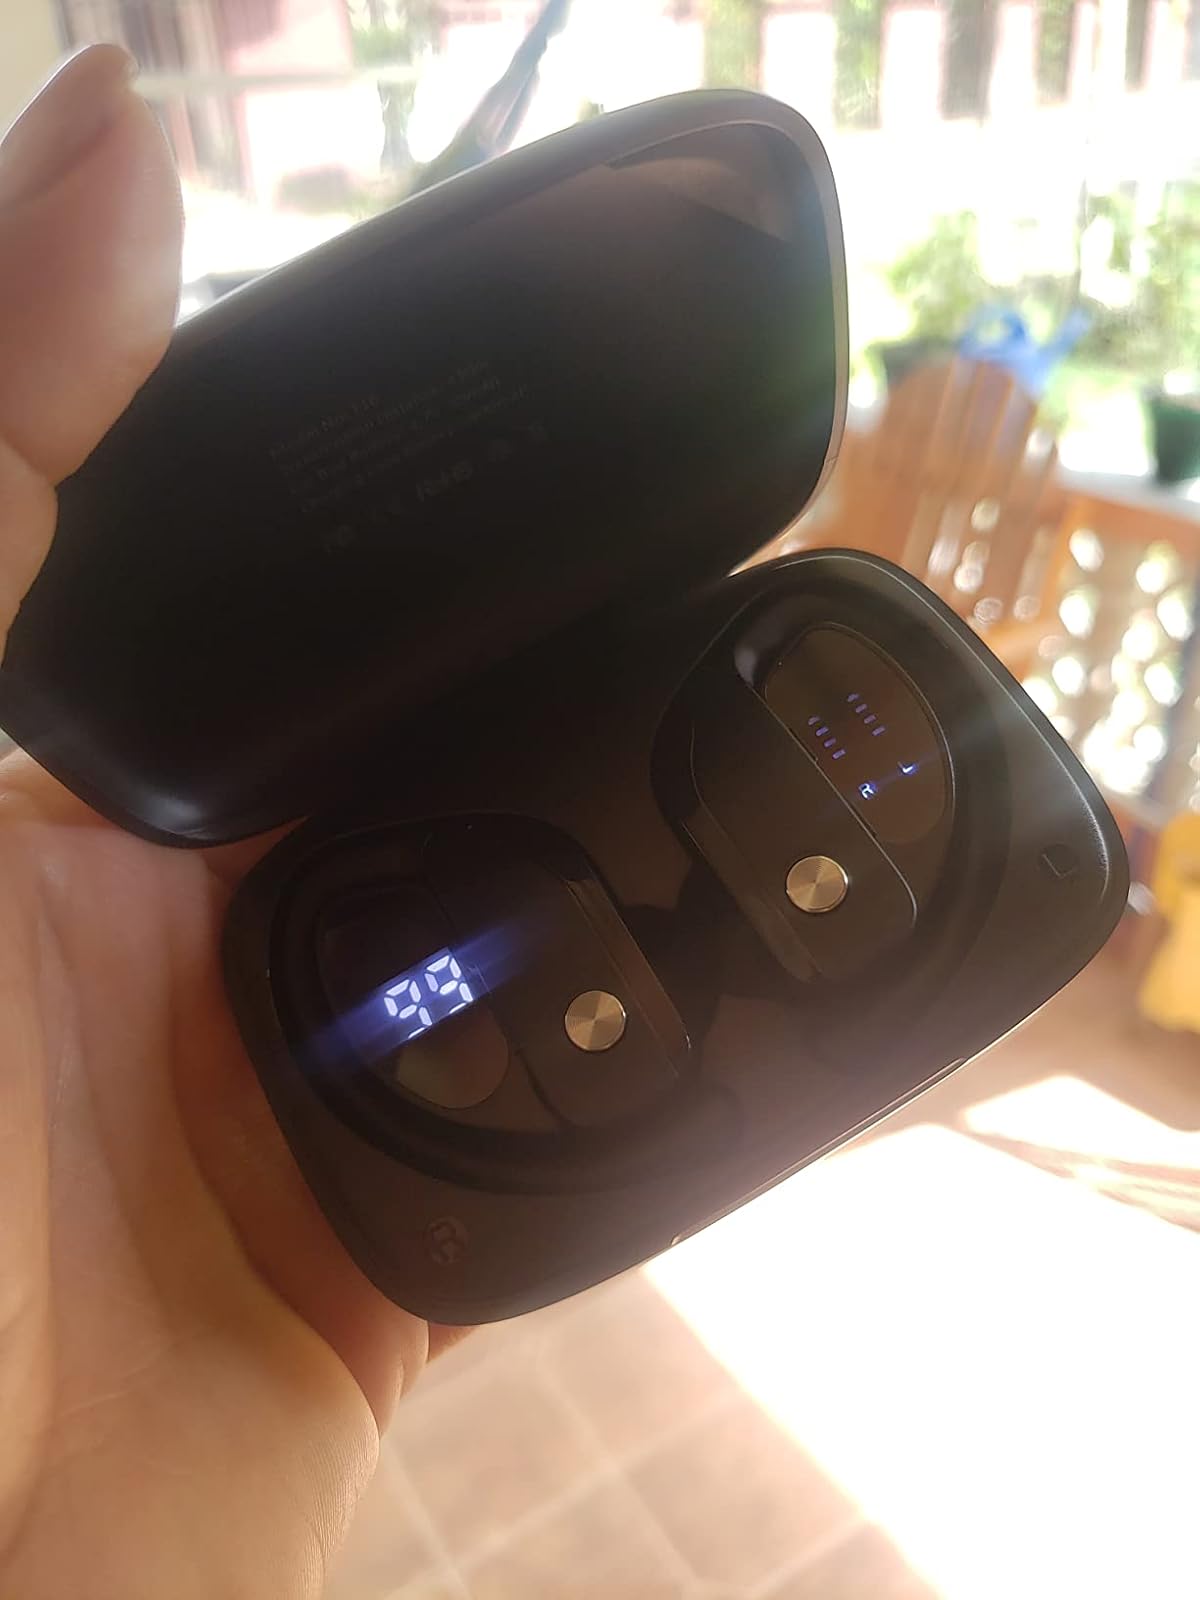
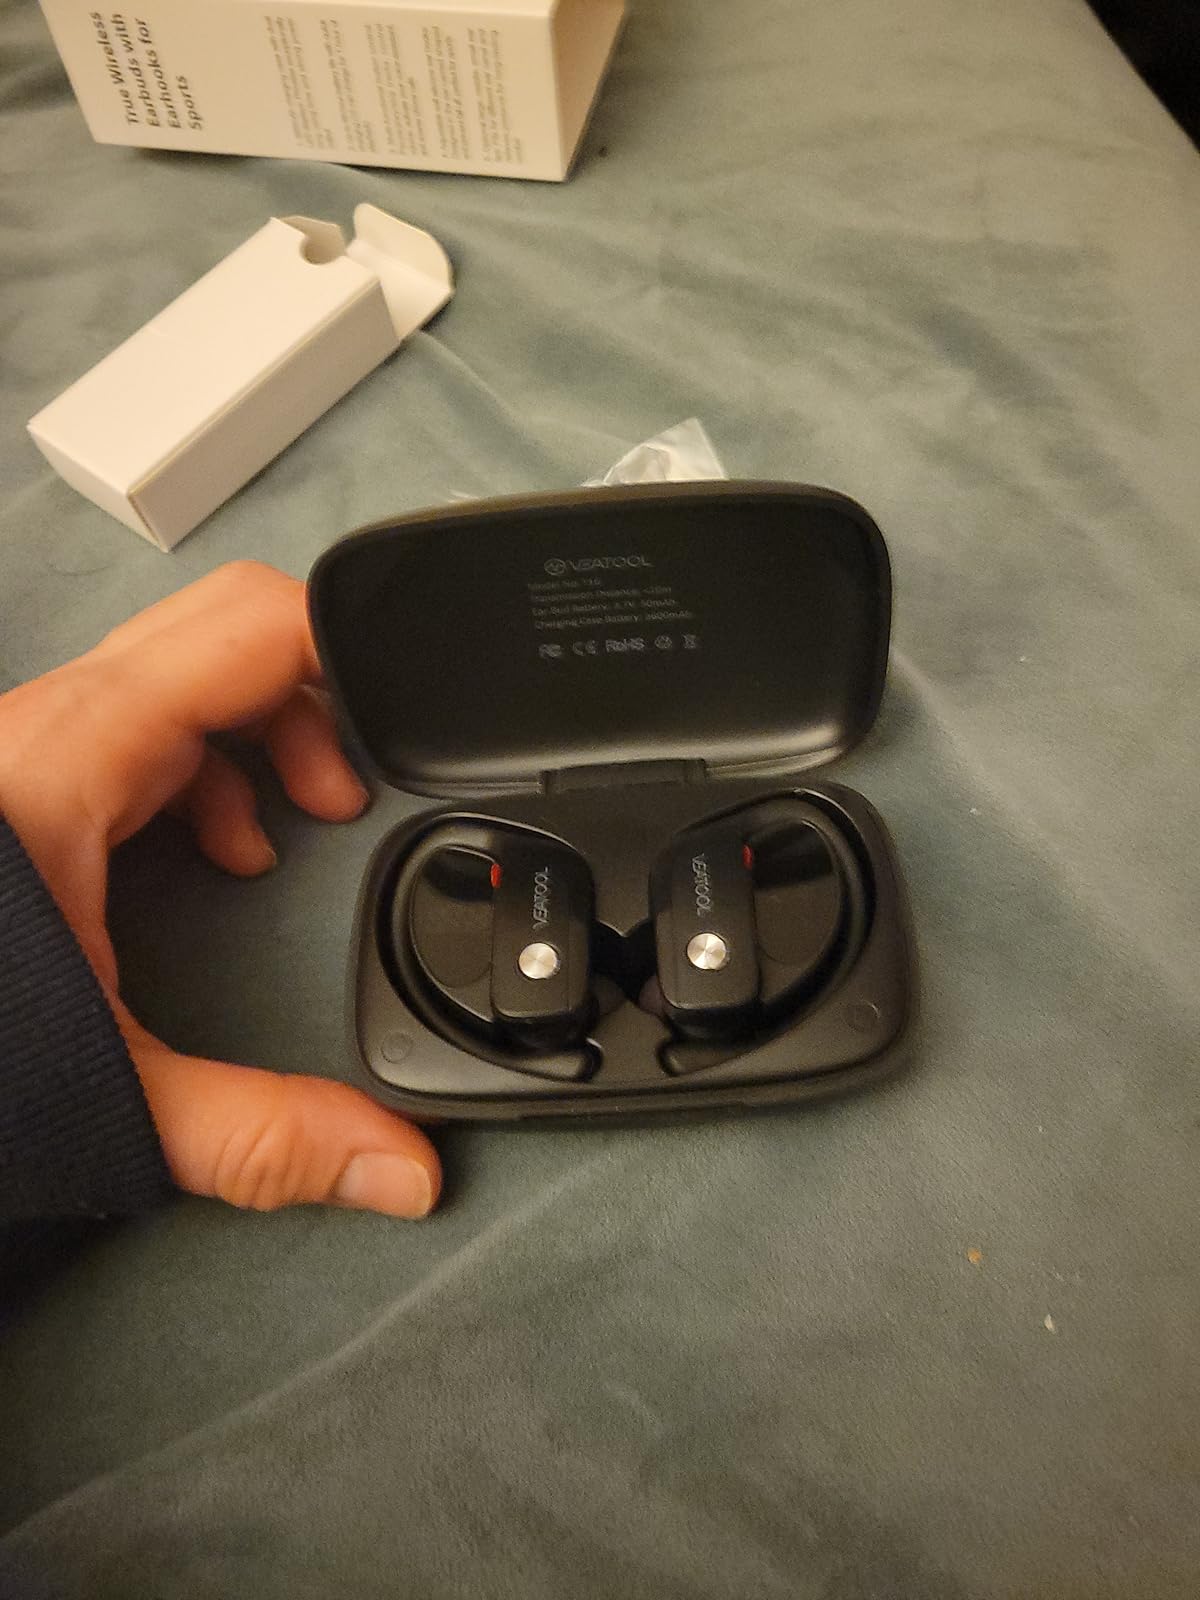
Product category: earbuds
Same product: yes